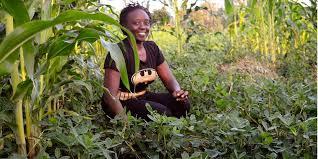
Mkulima ambaye yuko katika shamba yake,anajaribu kuchuna mimea yake ambayo amepanda.Kando yake kuna mimea ya mahindi.Yeye anatabasamu,na amechupaa chenye shamba.